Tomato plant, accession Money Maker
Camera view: horizontal (90 deg, fisheye); turntable rotation: 240 degrees
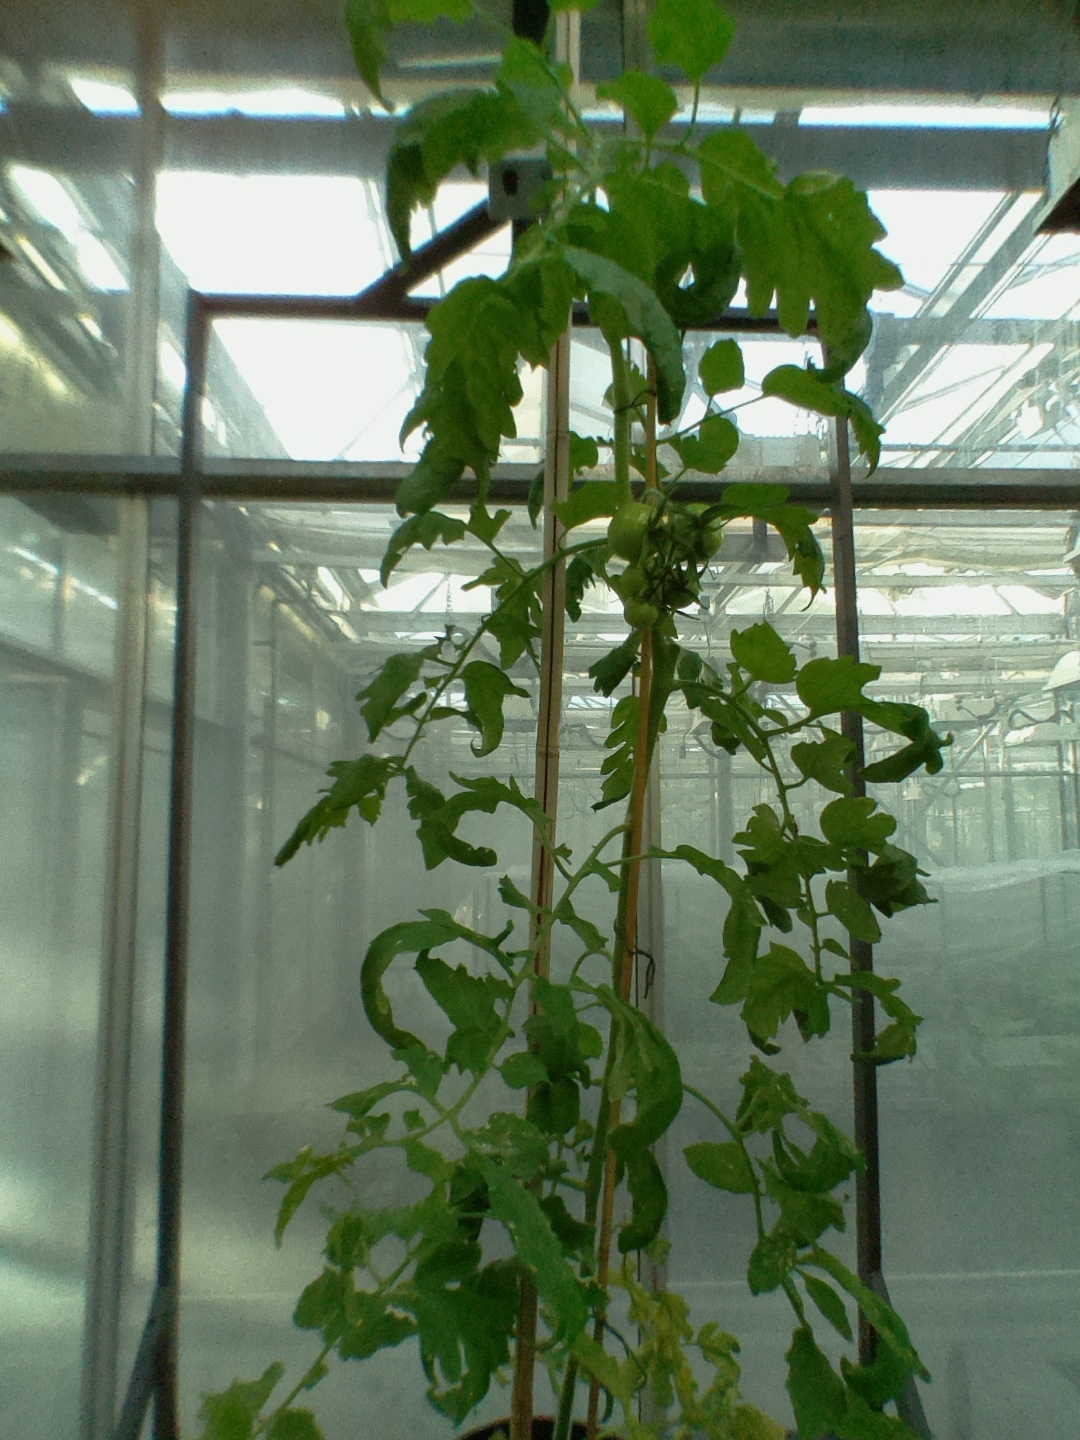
BBCH growth stage 73: 30%-40% of final fruit size